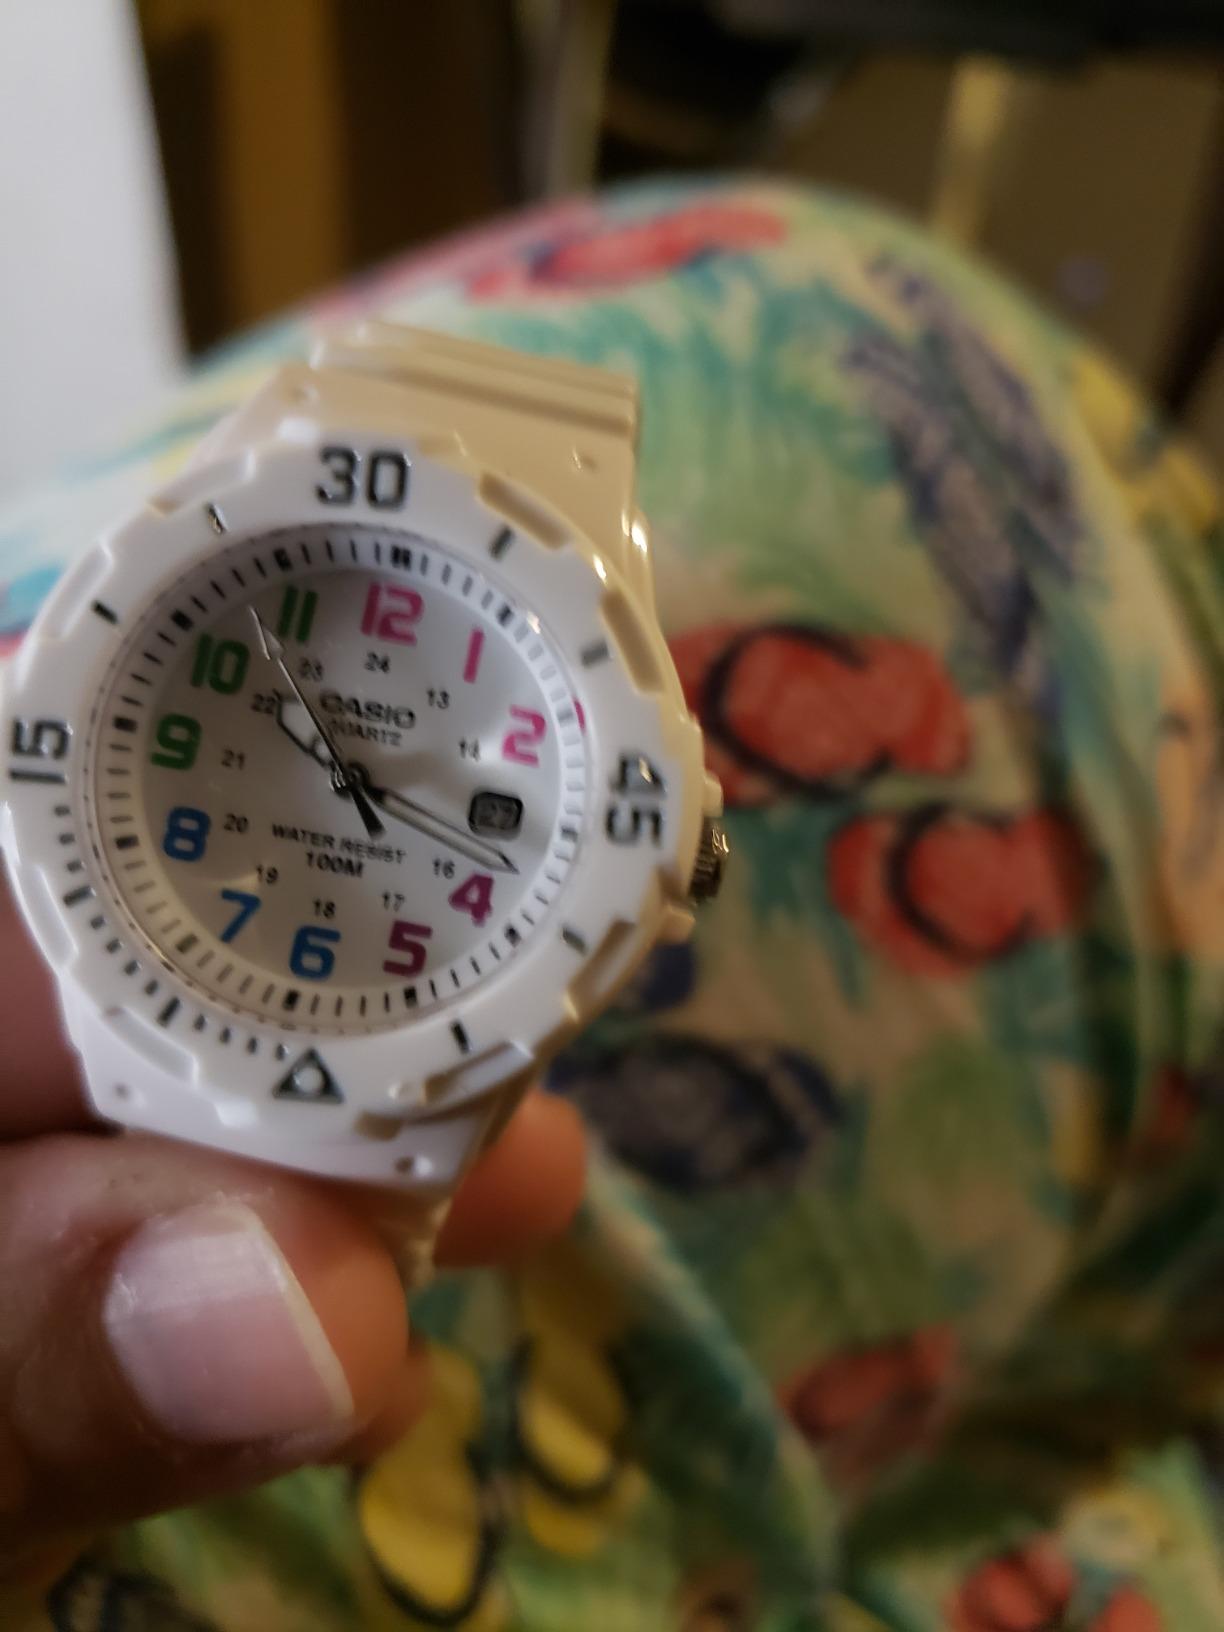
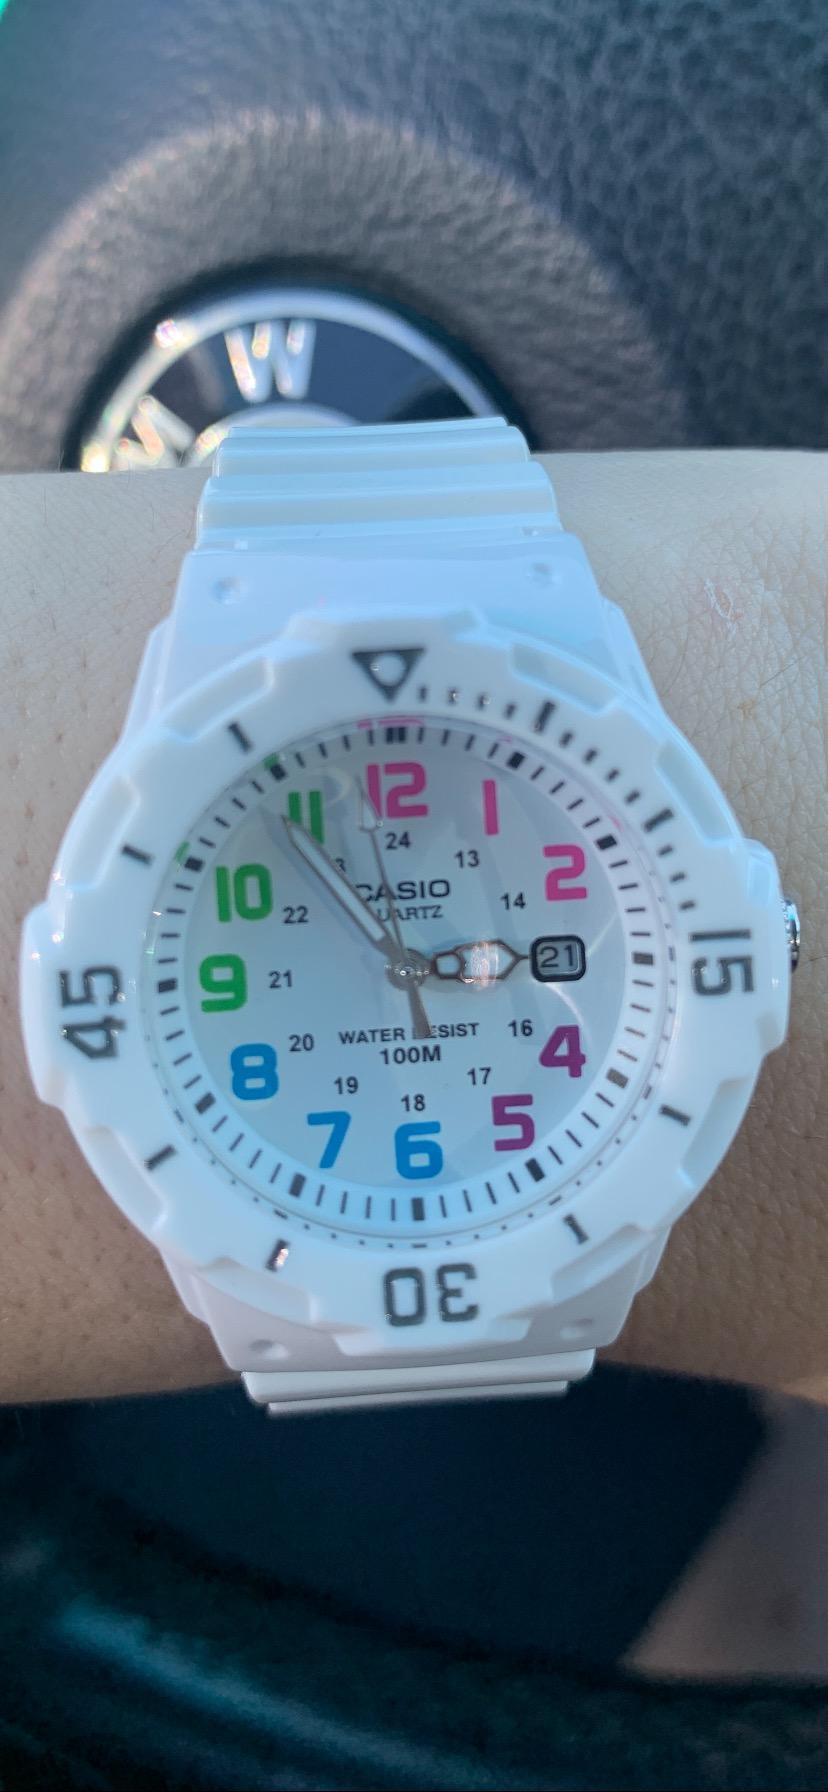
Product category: accessories_watch
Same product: yes